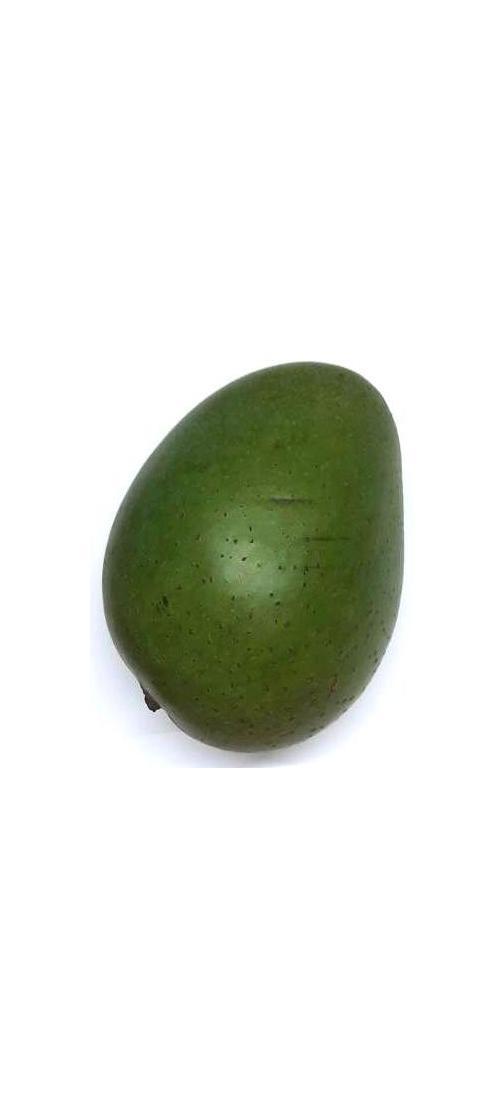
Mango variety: Ashshina Zhinuk